10cc discography

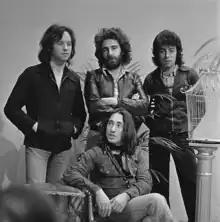
From left to right: Eric Stewart, Kevin Godley, Lol Creme (seated) and Graham Gouldman.

This article presents the complete discography of the British art rock band 10cc.